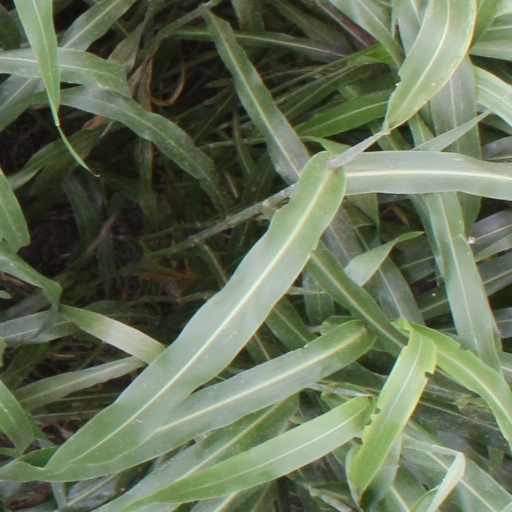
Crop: sorghum